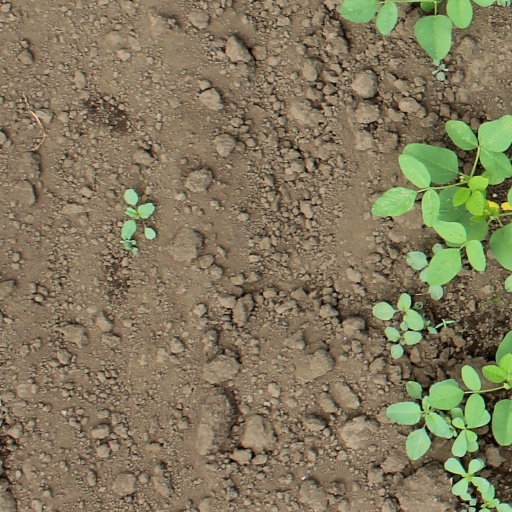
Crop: soybean